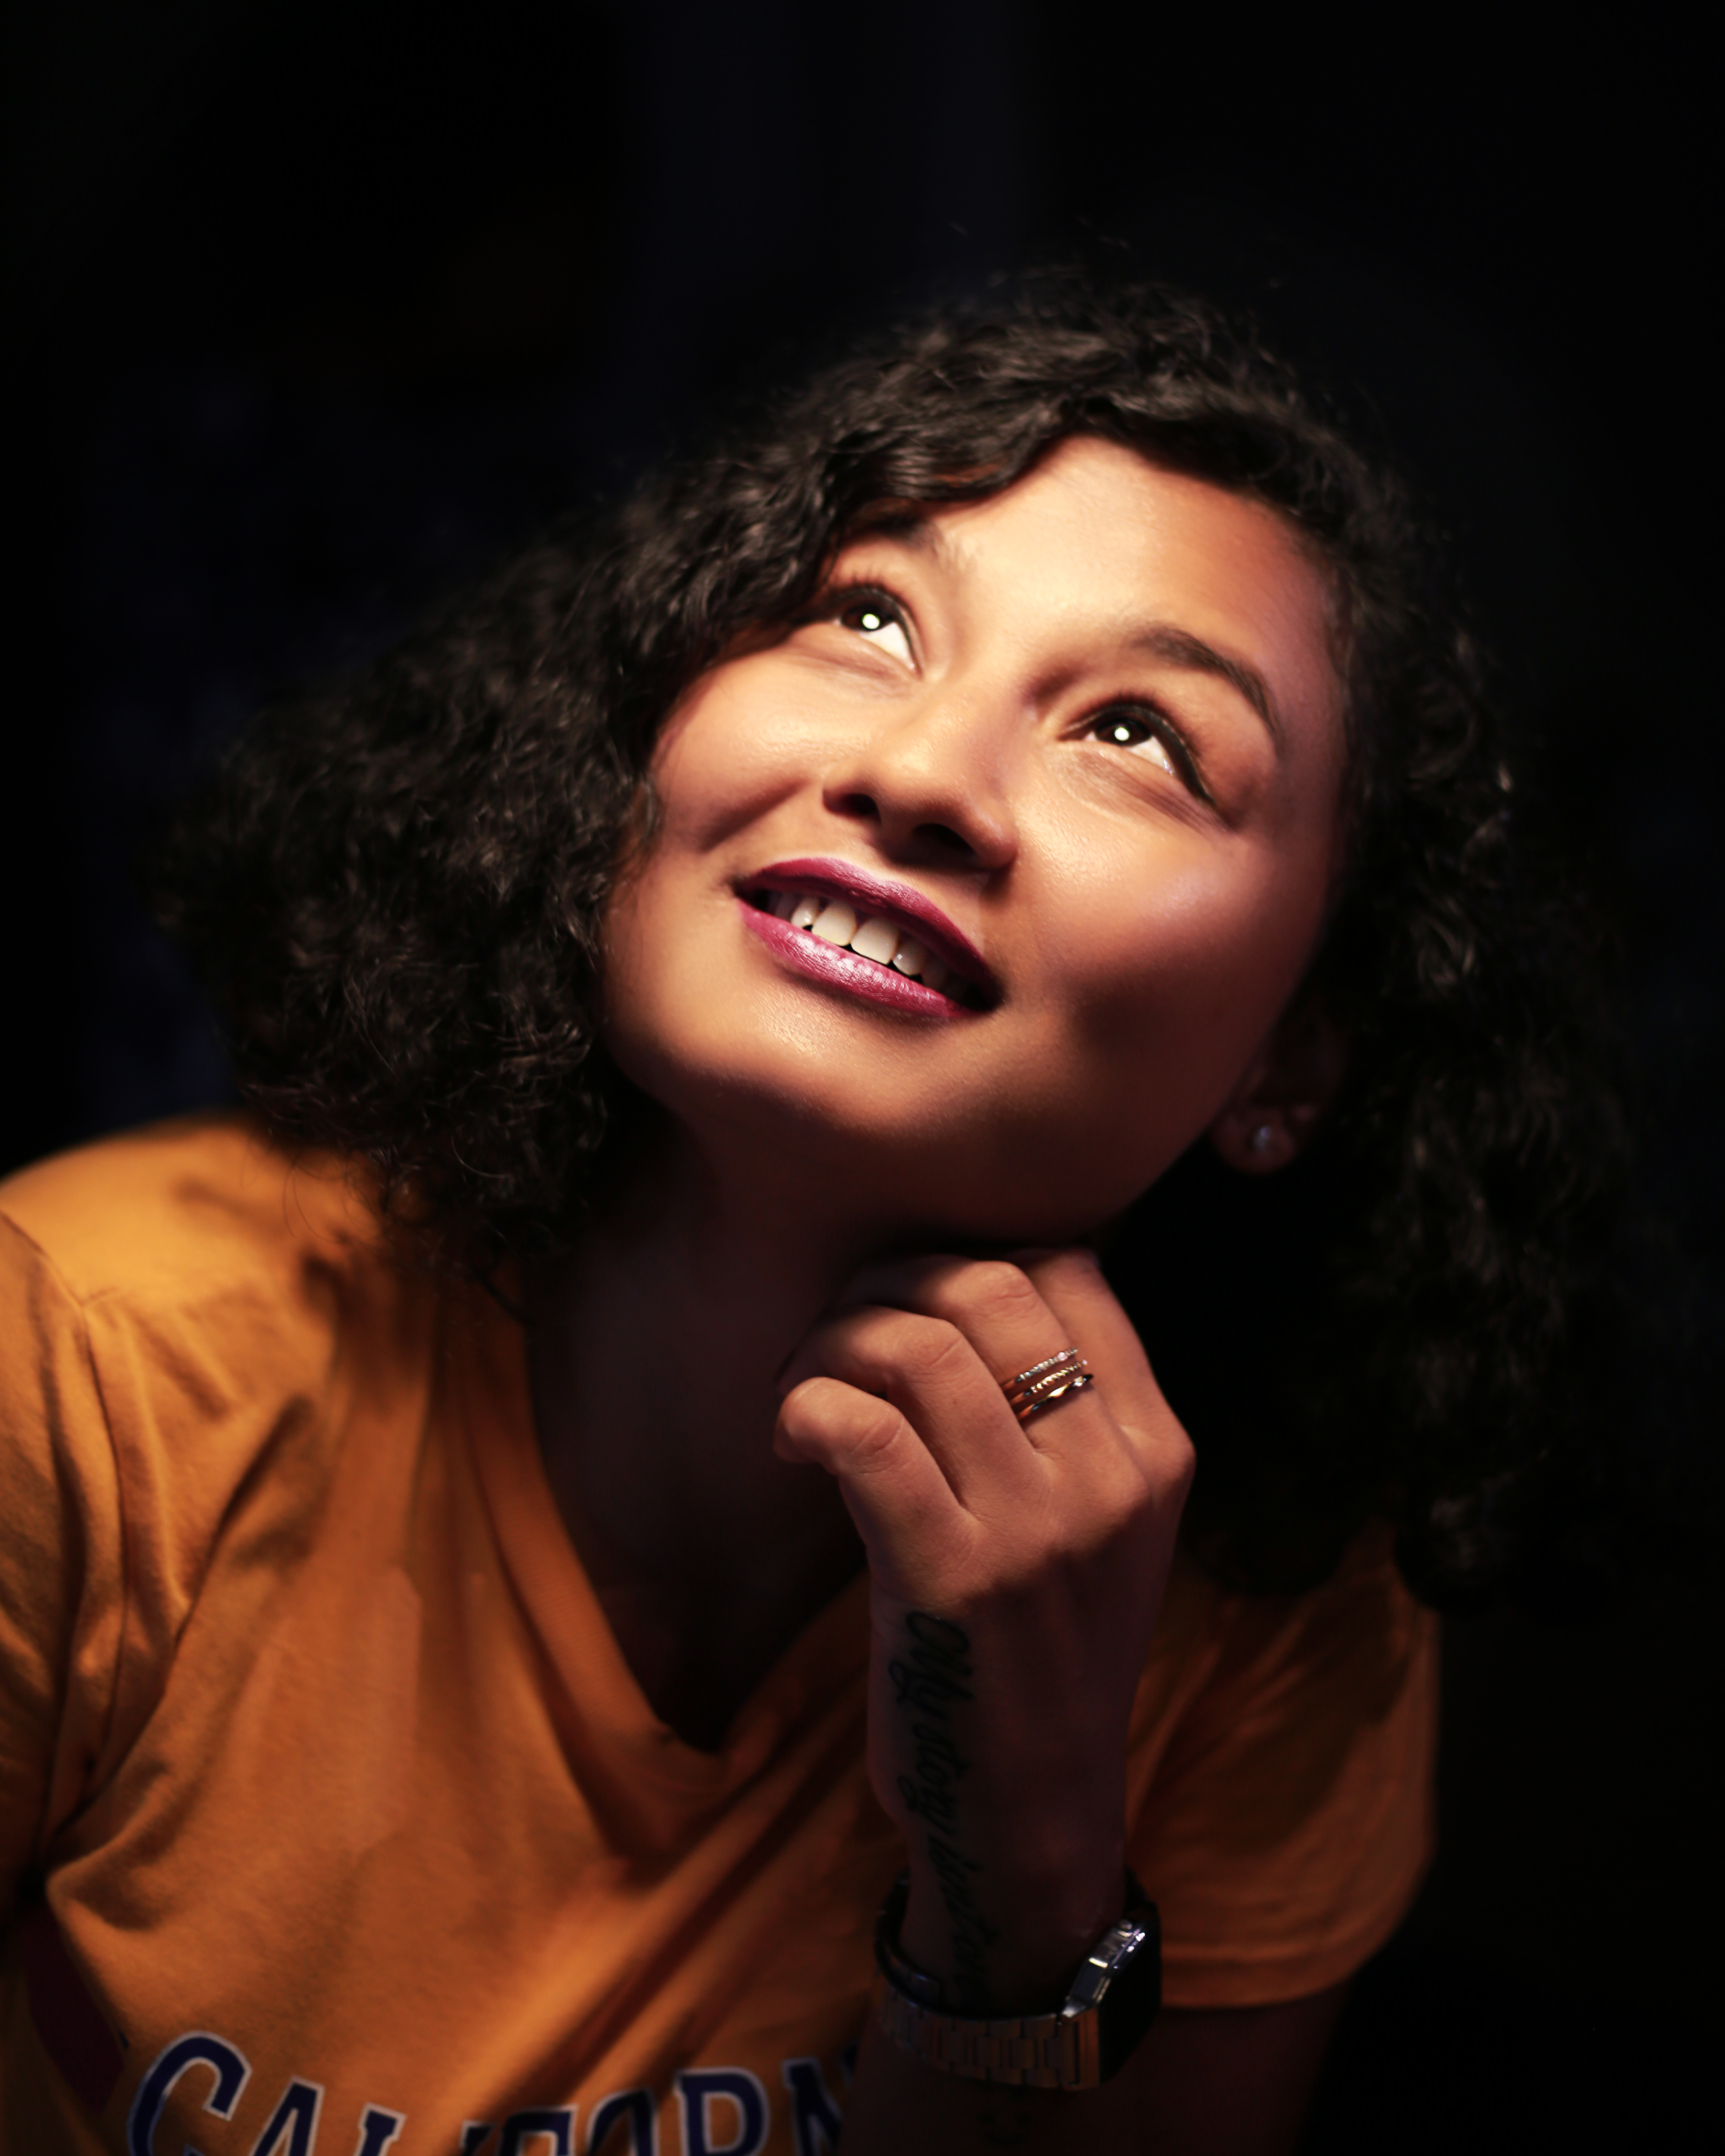
moody, tones, low, light, photography, canon, face, hair, black, beauty, head, lip, lady, eyebrow, nose, hairstyle, portrait, chin, forehead, smile, flash photography, cheek, close up, eye, portrait photography, fun, mouth, black hair, darkness, gesture